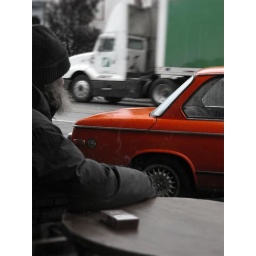
I messed with the saturation in this to emphasize the orange car, which really was this vibrant orange in an otherwise gray morning.